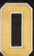
Number: 0